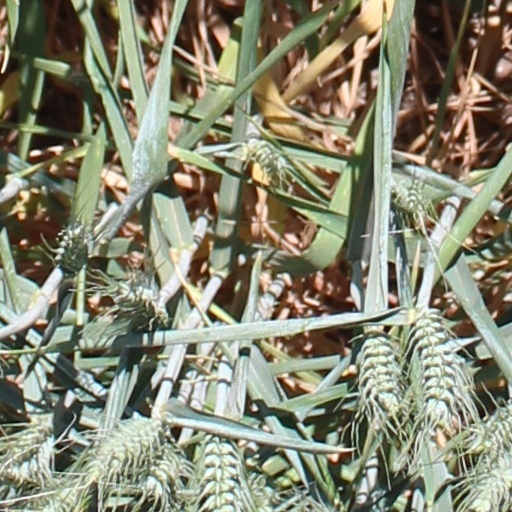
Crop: wheat